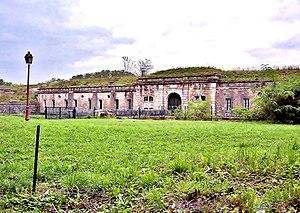
Fort de Sénarmont à Bessoncourt. Territoire de Belfort
Bessoncourt est une commune française située dans le département du Territoire de Belfort en région Bourgogne-Franche-Comté. Ses habitants sont appelés les Bessoncourtois.